History of Speyer

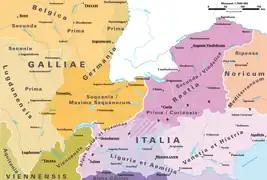
The border town of Speyer (Noviomagus) shortly before the collapse of the Western Roman Empire around 395

In the beginning of the 5th century AD the whole Roman Rhine border disintegrated under the onslaught of Germanic tribes pushing across the river. In 406, pursued by Huns, Germanic Suebi, Vandals and Sarmatian Alans set over the river and also overran Speyer on their way into Gaul. A richly endowed grave of a prince found in Altlussheim near Speyer attests to the presence of Alans, Huns or Eastern Germanic tribes at that time. This invasion was not the immediate end of Roman life and culture in the area west of the Rhine. It is assumed that Romans and Romanized country folk left sooner and that people in the towns held out longer. The Romans tried to hold the border by handing its defence to Germanic Foederati, friendly tribes who settled in the areas west of the Rhine. In the province of Germania superior in the area of Speyer these were the Franks, but they also were unable to prevent invasions such as in 406.